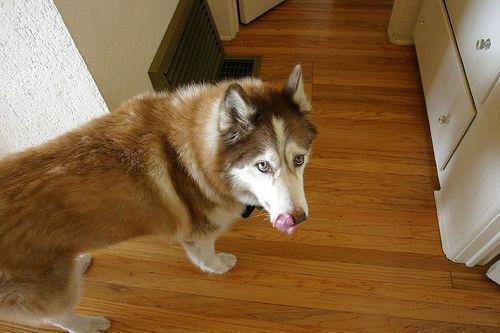
Eskimo_dog